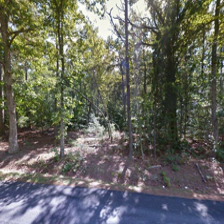
Label: streetView